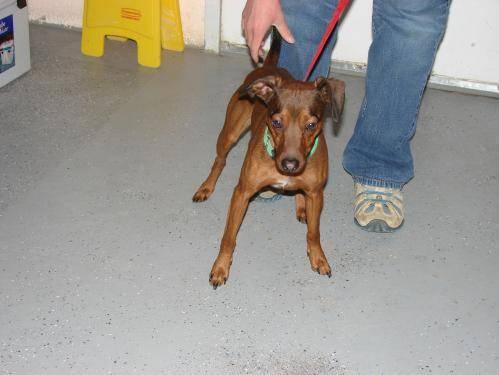
dog